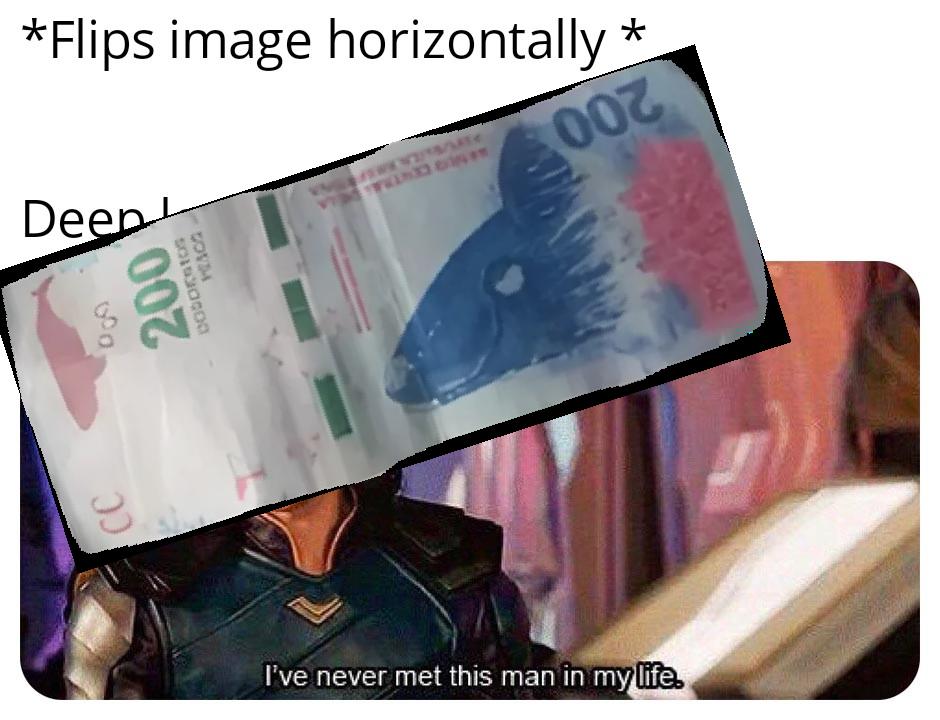
Denominación: 200